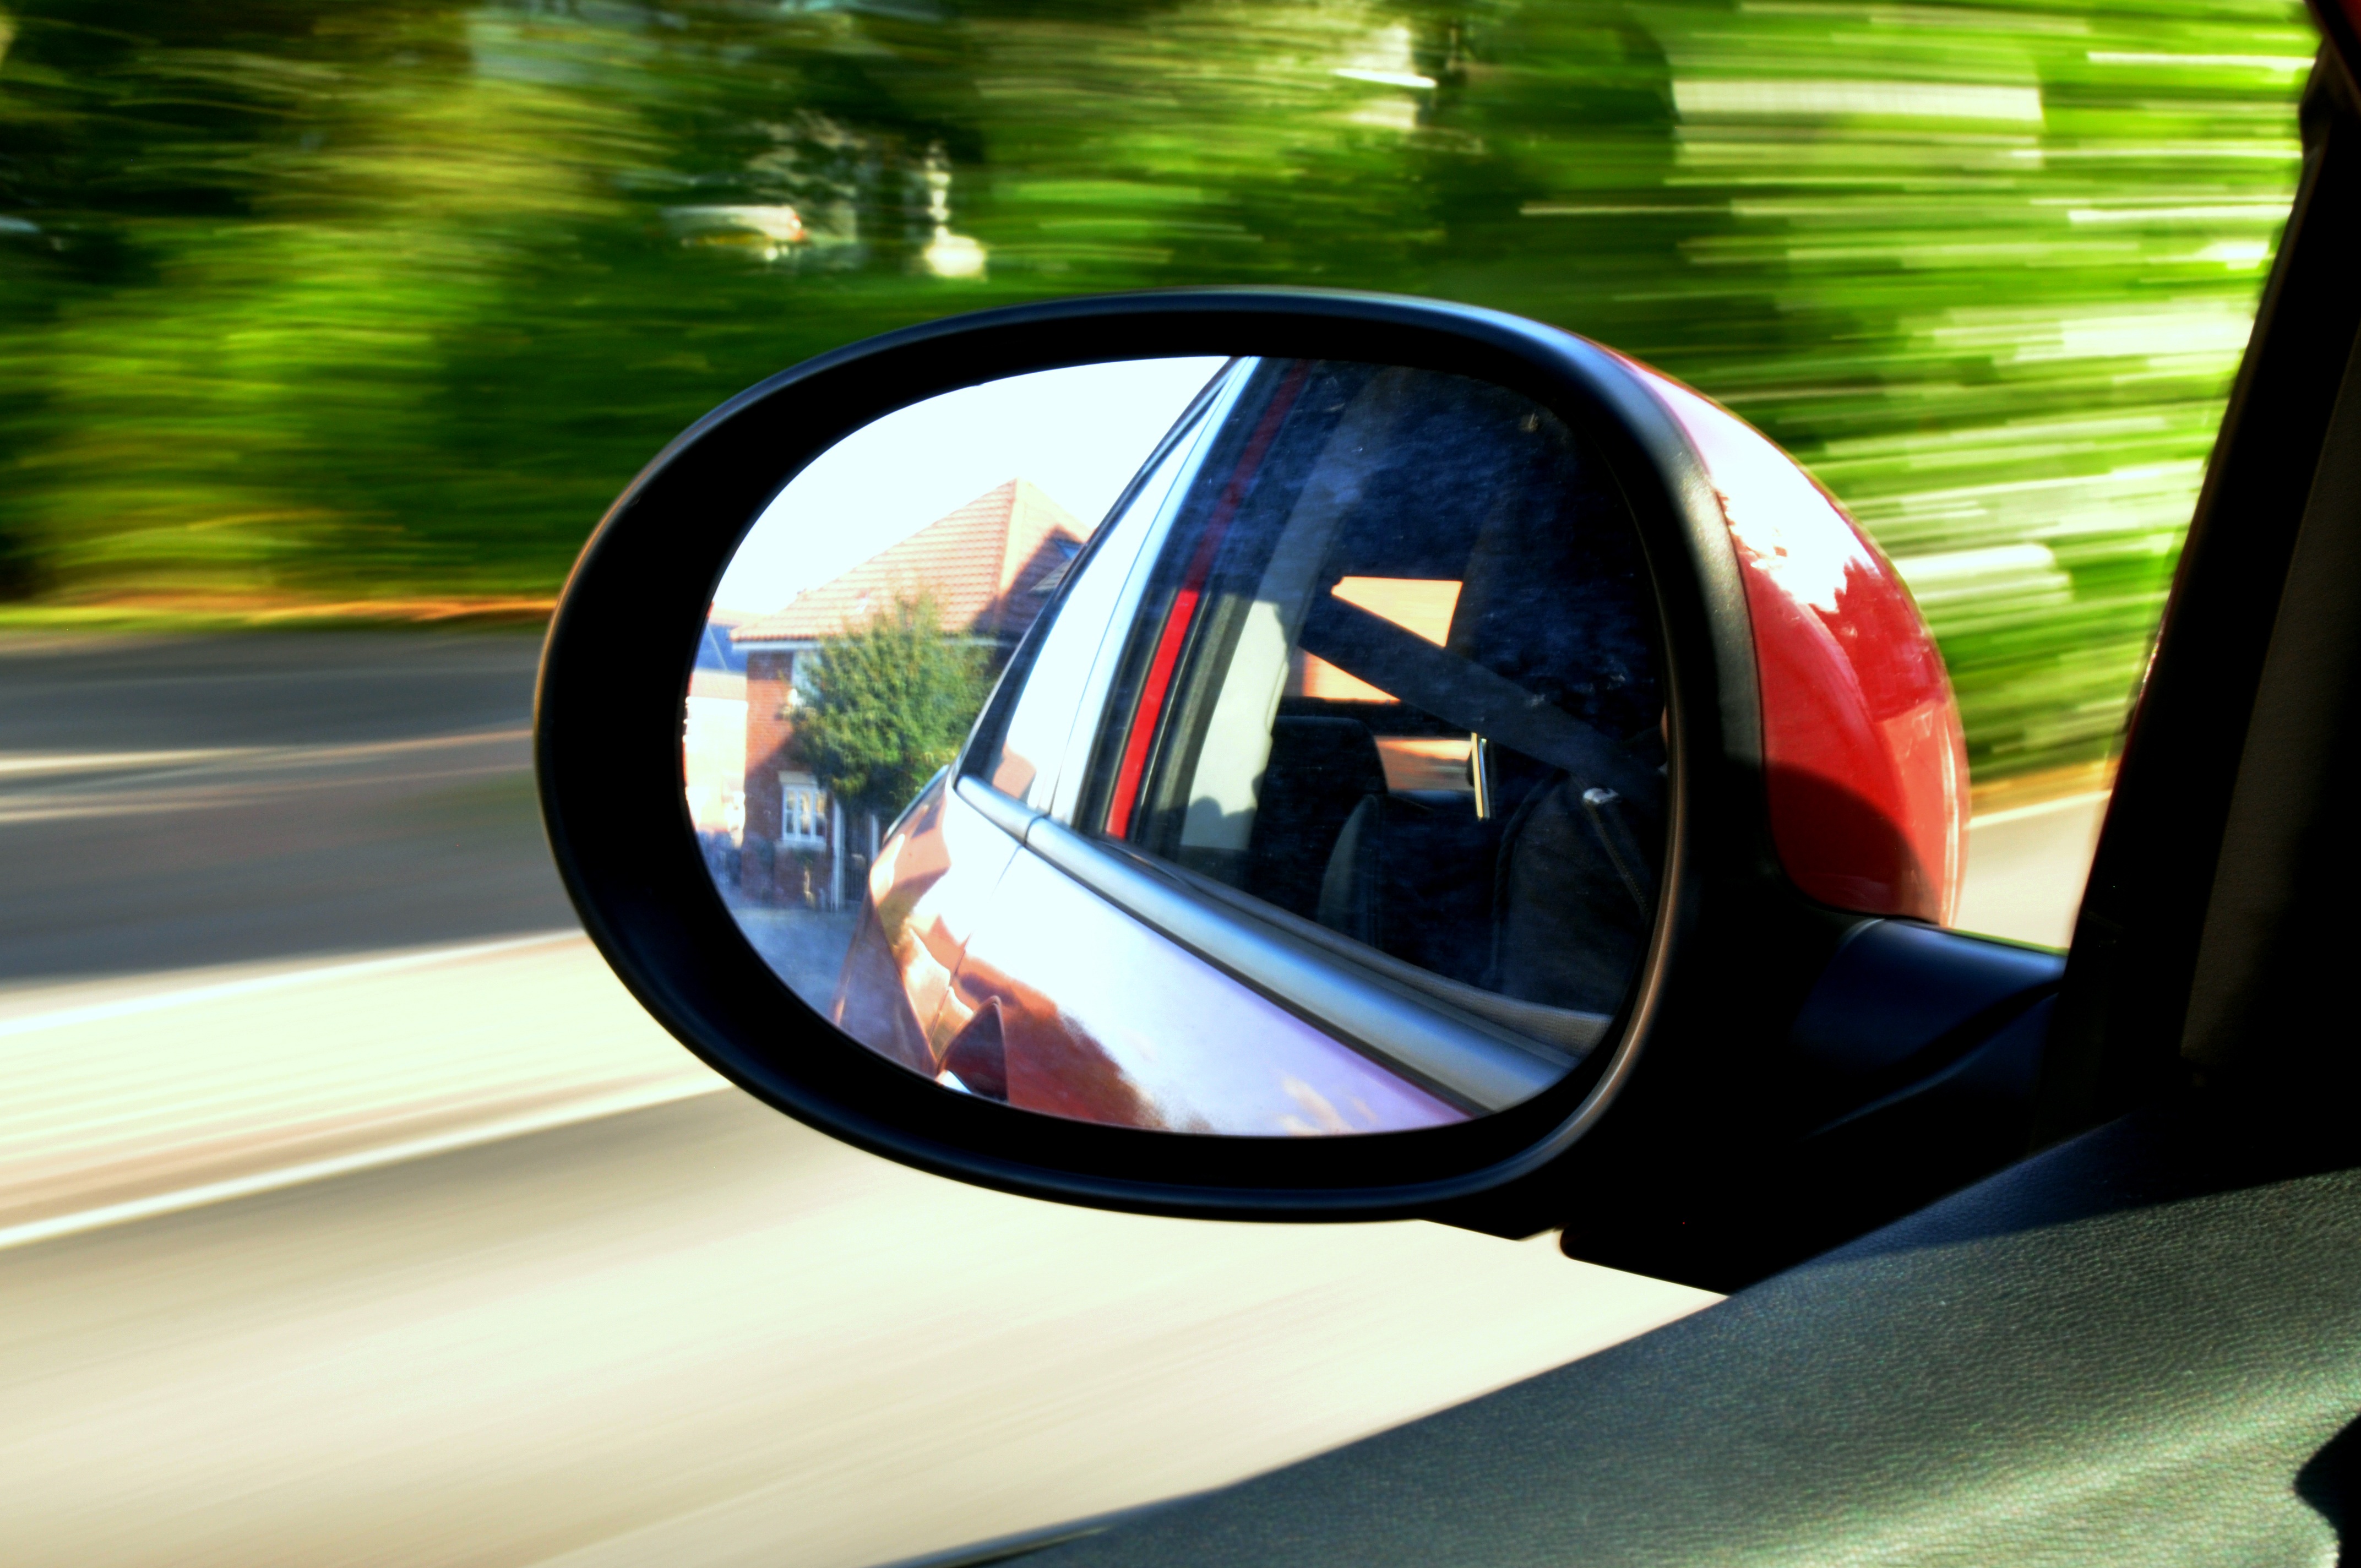
car, wheel, driving, vehicle, rear view mirror, glasses, city car, automobile make, automotive exterior, automotive design, luxury vehicle